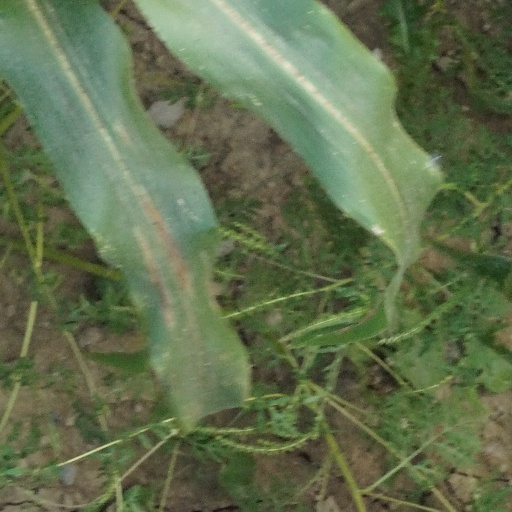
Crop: maize; corn